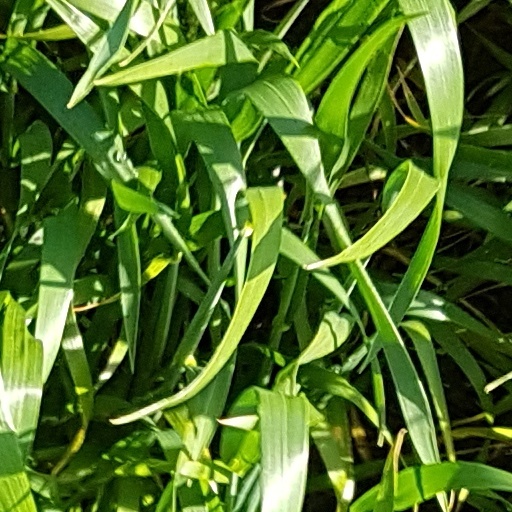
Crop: wheat